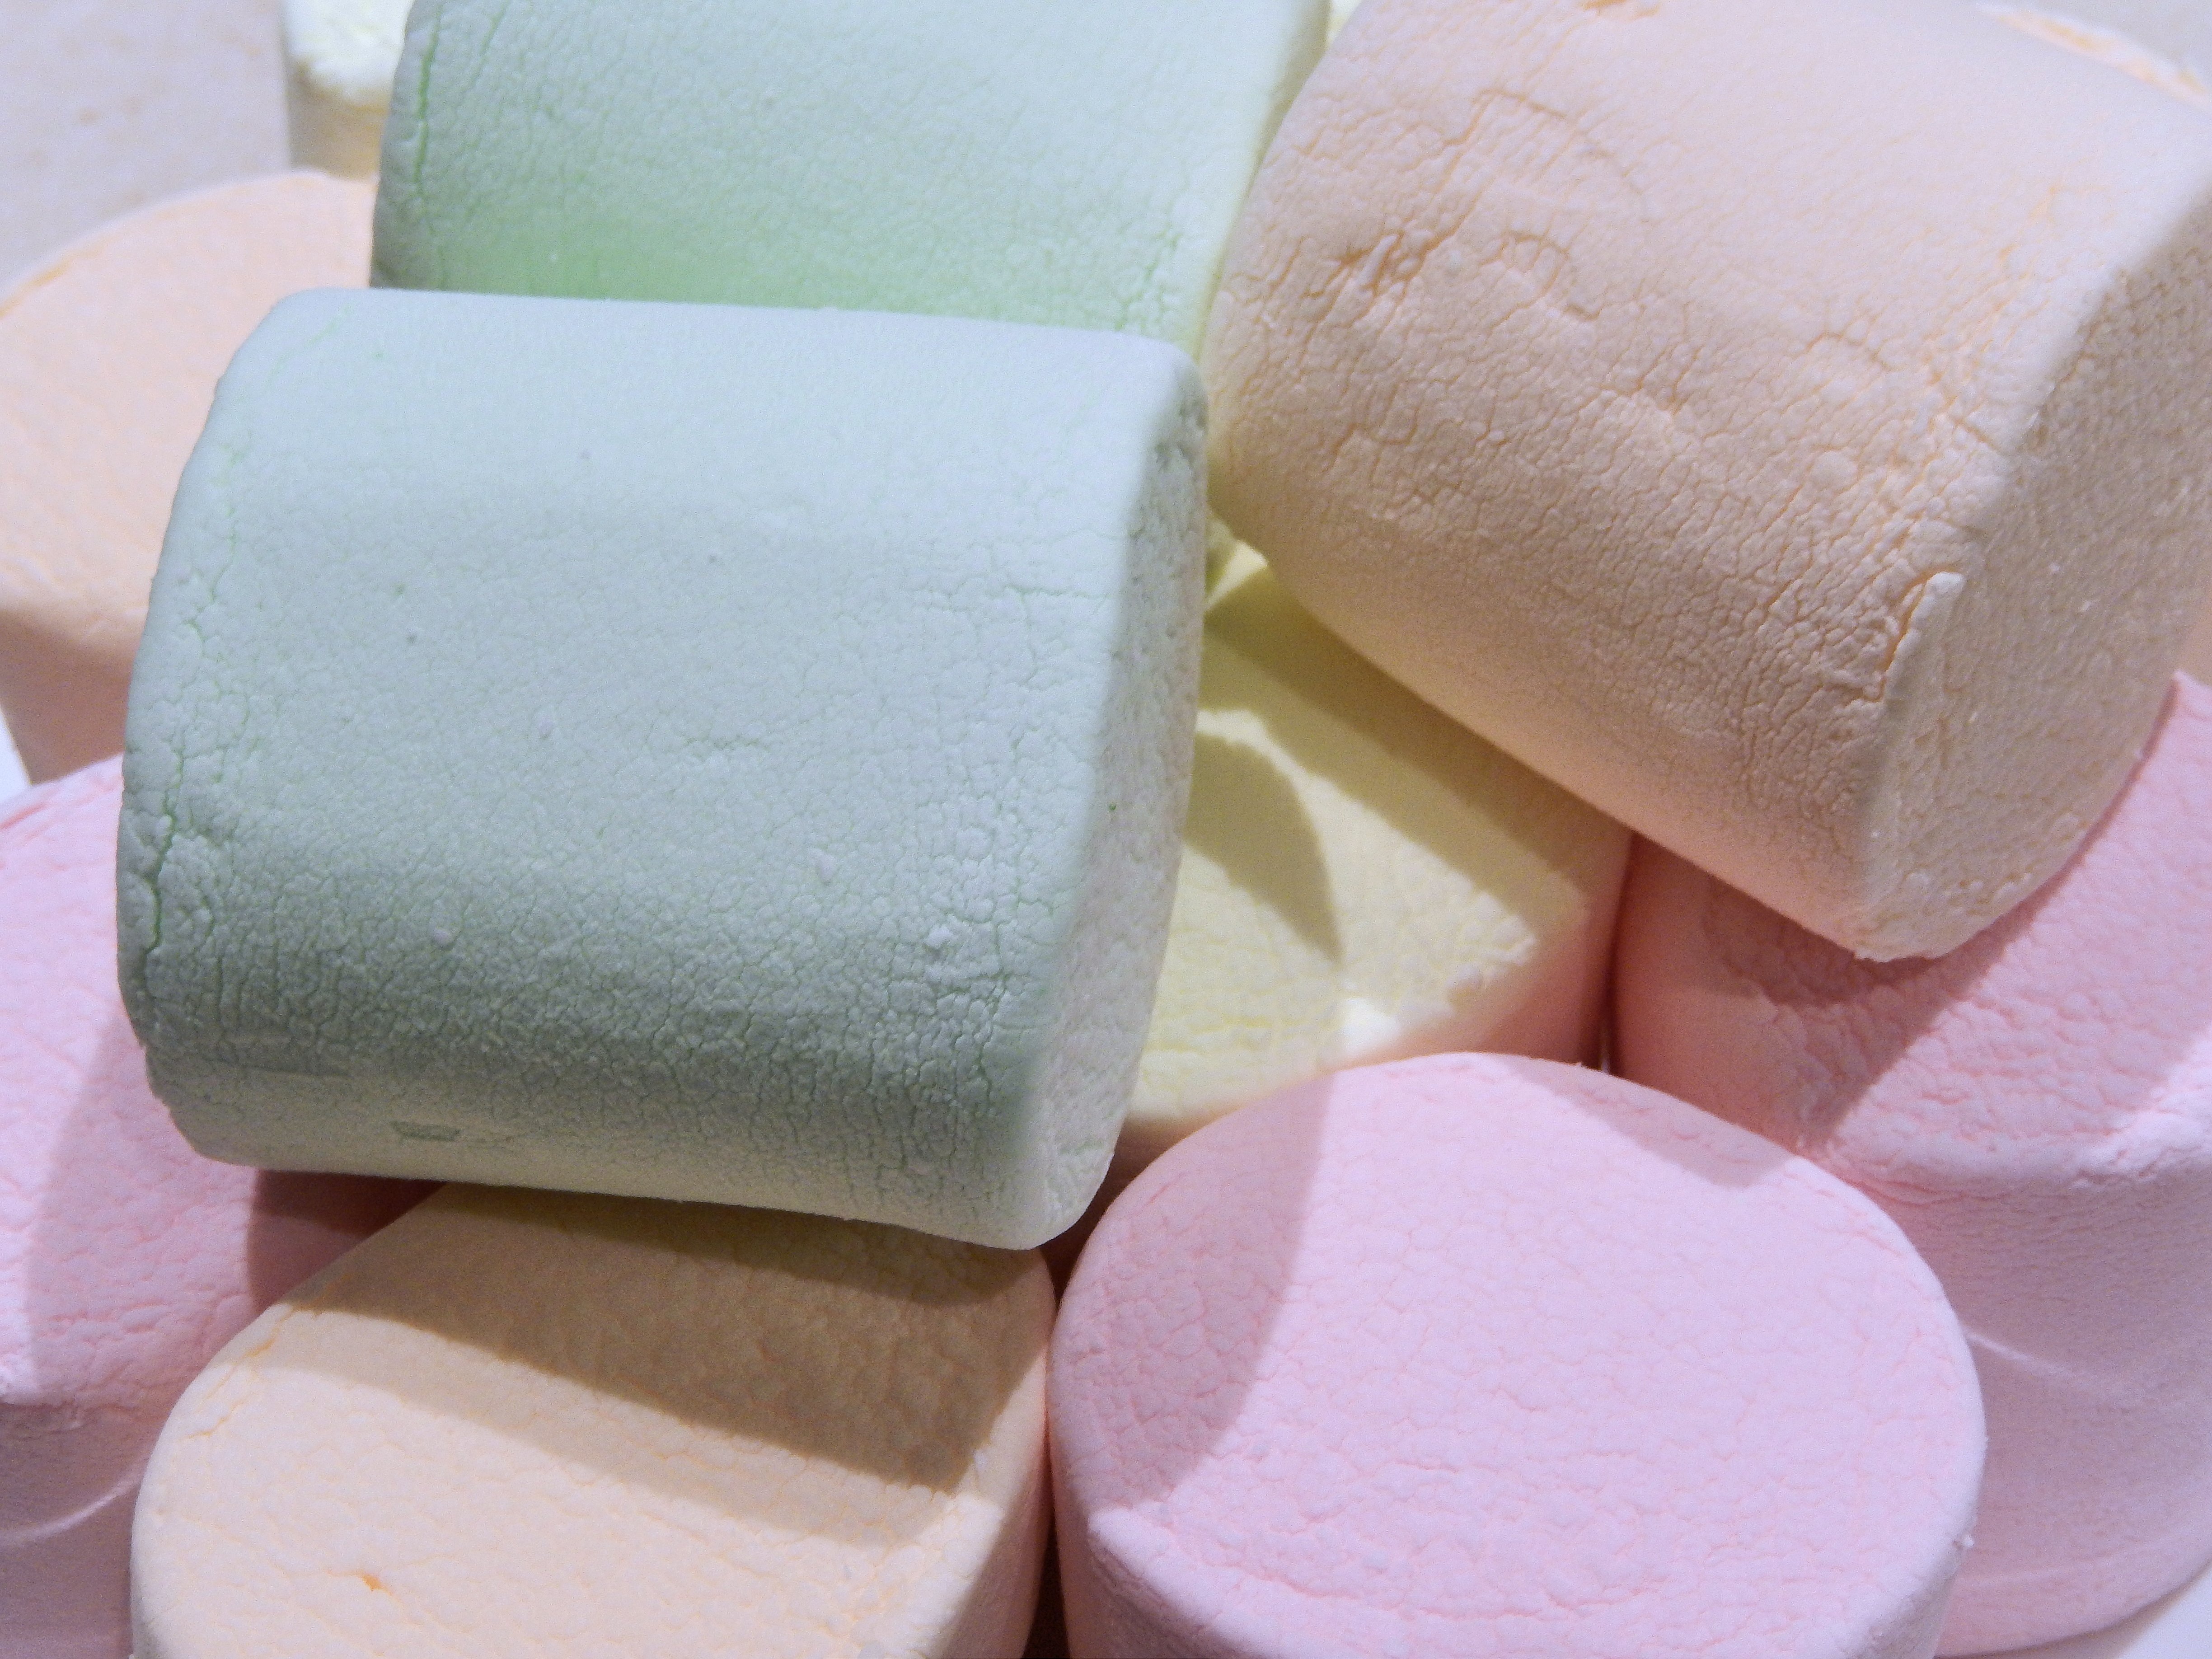
sweet, food, material, jumbo, marshmallows, fruit flavor